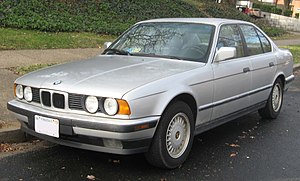
BMW E34
BMW E34 525i
BMW E34 var chassiskoden for BMW 5-serien fra 1988 til 1997.